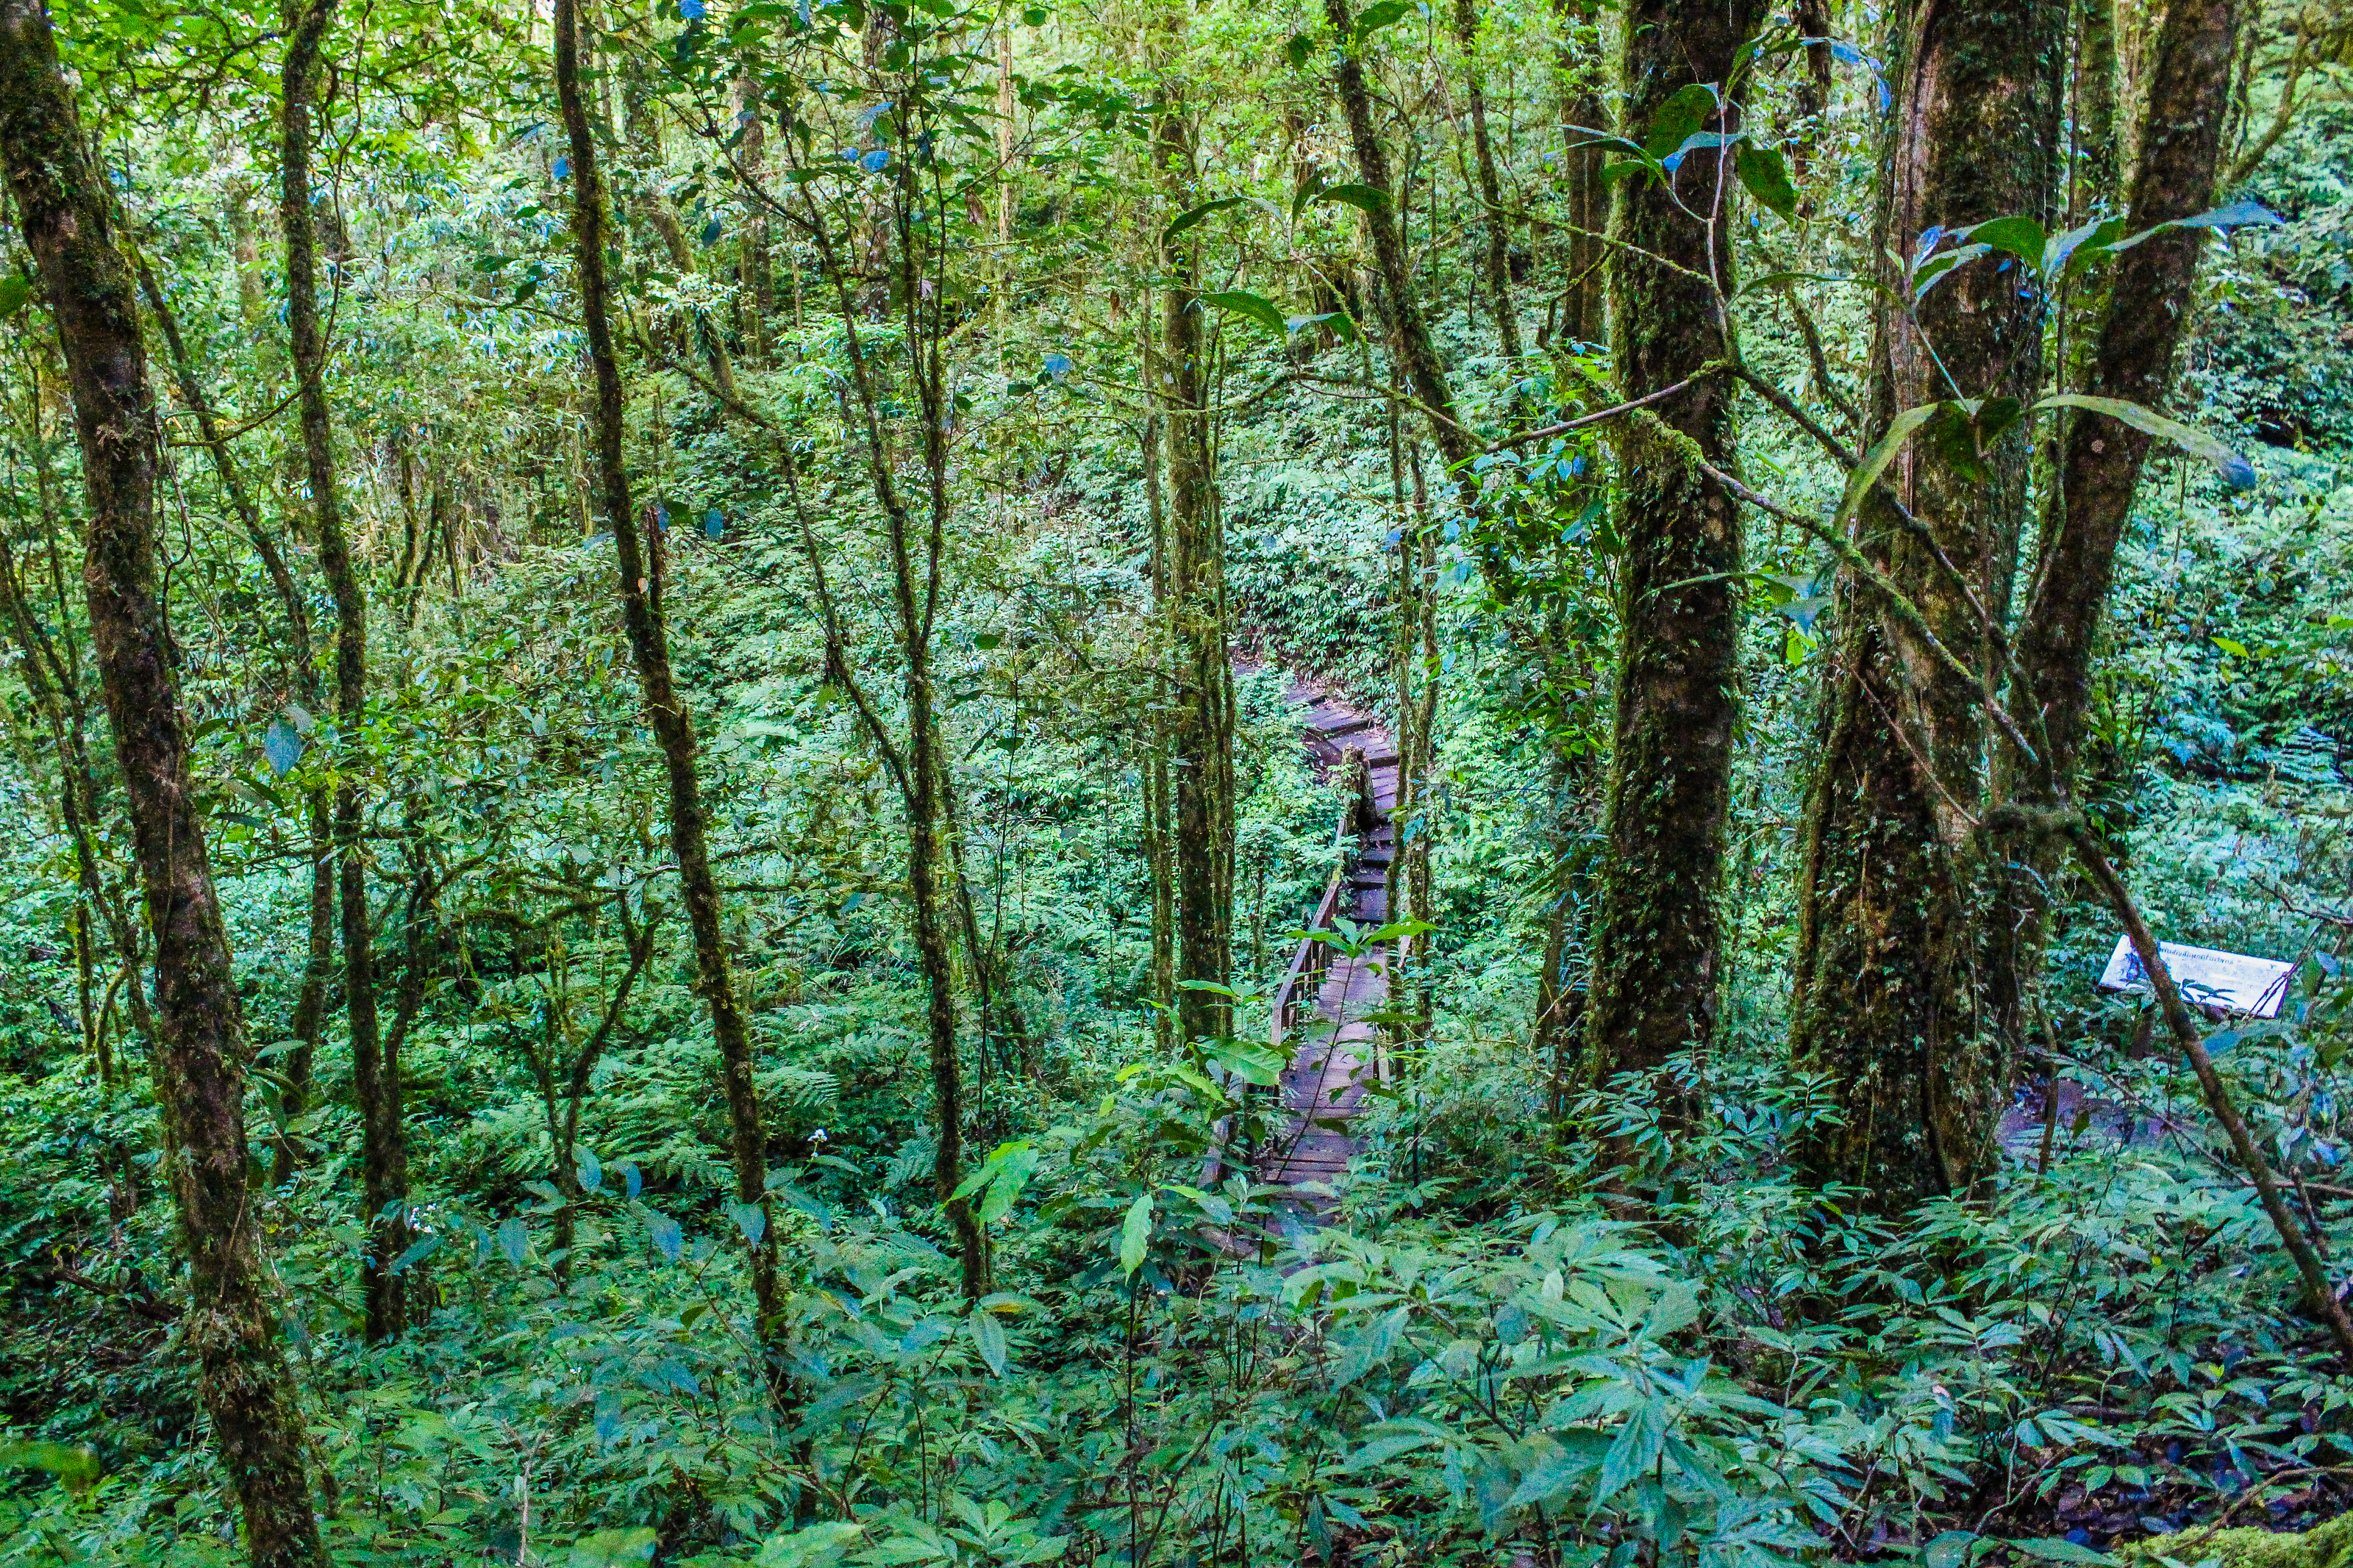
nature, park, forest, green, tree, wood, leaf, plant, thailand, chiangmai, landscape, natural, national, tropical, wild, inthanon, outdoor, rainforest, beautiful, environment, rain, evergreen, scenery, asia, travel, moss, sunshine, tourism, background, jungle, natural environment, vegetation, tropical and subtropical coniferous forests, nature reserve, Northern hardwood forest, woodland, old growth forest, valdivian temperate rain forest, temperate broadleaf and mixed forest, biome, woody plant, natural landscape, grove, spruce fir forest, trunk, terrestrial plant, ecoregion, temperate coniferous forest, riparian forest, plant community, deciduous, plant stem, birch